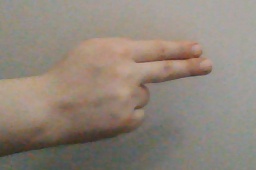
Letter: ain